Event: Nepal Earthquake
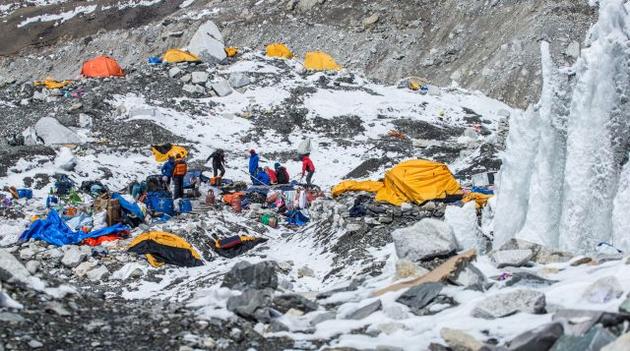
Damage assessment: damage